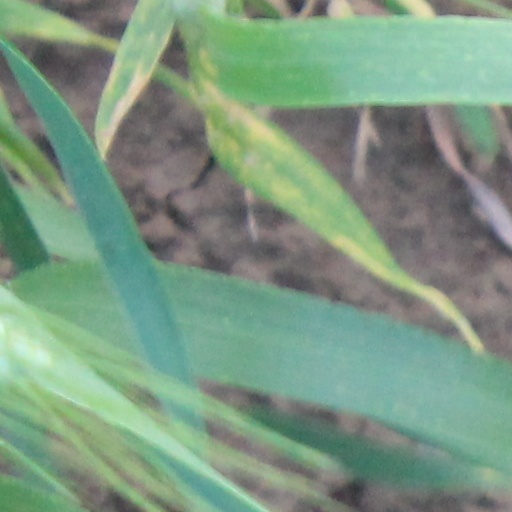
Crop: wheat